Treasure Houses of Britain

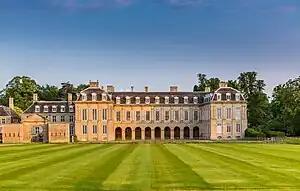
Boughton House in 2013

Drumlanrig Castle is an ancestral home of the Douglases and came to the Buccleuchs through the marriage of the second duke to Jane Scott, Countess of Dalkeith. This house is a castle disguised as a palace. It is surrounded by gardens and parkland. The gardens are known as "Virginia" and "Barbados", and a 1692 sundial shows the directions of cities and ports in the New World, which transformed nearby Glasgow into an important British sugar and tobacco port, as well as enriching the surrounding countryside.